Paul Rhoads

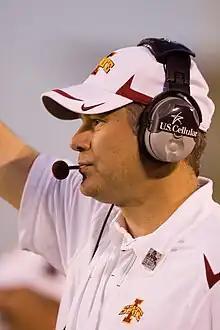
Rhoads as the head coach of Iowa State during a home game against Oklahoma State

Following the departure of Tommy Tuberville at Auburn, Gene Chizik (then head coach at Iowa State) returned to Auburn as head coach. Rhoads was not retained by Chizik and was instead chosen to replace him as head coach at Iowa State. Rhoads was introduced as the Cyclones' 31st head coach on December 20, 2008. Rhoads had previously spent time at Iowa State as an assistant coach in the late 1990s and was raised only 20 miles from the school's football facilities. His father Cecil was one of the winningest coaches in the state of Iowa's history, coaching high school for more than three decades, and was inducted into the Iowa High School Football Coaches Hall of Fame. Rhoads' contract was reported to be a five-year deal worth $5.75 million that included incentives that could increase total compensation. Rhoads opened his ISU career with a win over FCS North Dakota State. He also led Iowa State to a victory at Kent State in his first year, ending a 17-game road losing streak. On October 17, 2009, Rhoads and the Cyclones defeated Baylor to end an 11-game losing stretch against conference opponents. On October 24, 2009, the Cyclones defeated Nebraska on the road for the first time since 1977, inciting his post game speech which became nationally recognized. Paul Rhoads is the first Iowa State coach to win six games in his initial season since 1915, when Charles Mayser coached the Cyclones to a 6–2–1 record.